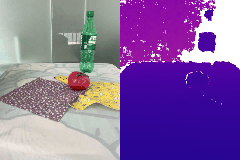
Label: tomato